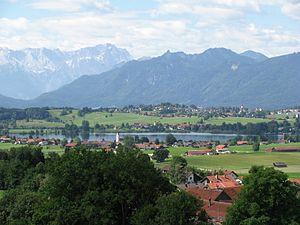
Riegsee est une commune de Bavière, située dans l'arrondissement de Garmisch-Partenkirchen, dans le district de Haute-Bavière.